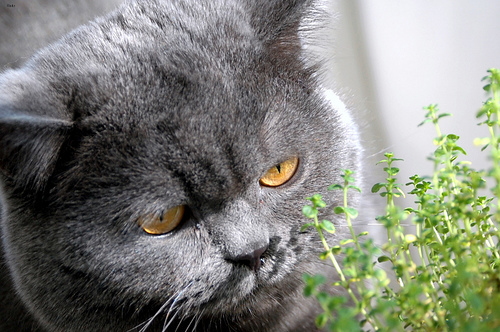
Animal: cat
Breed: British Shorthair